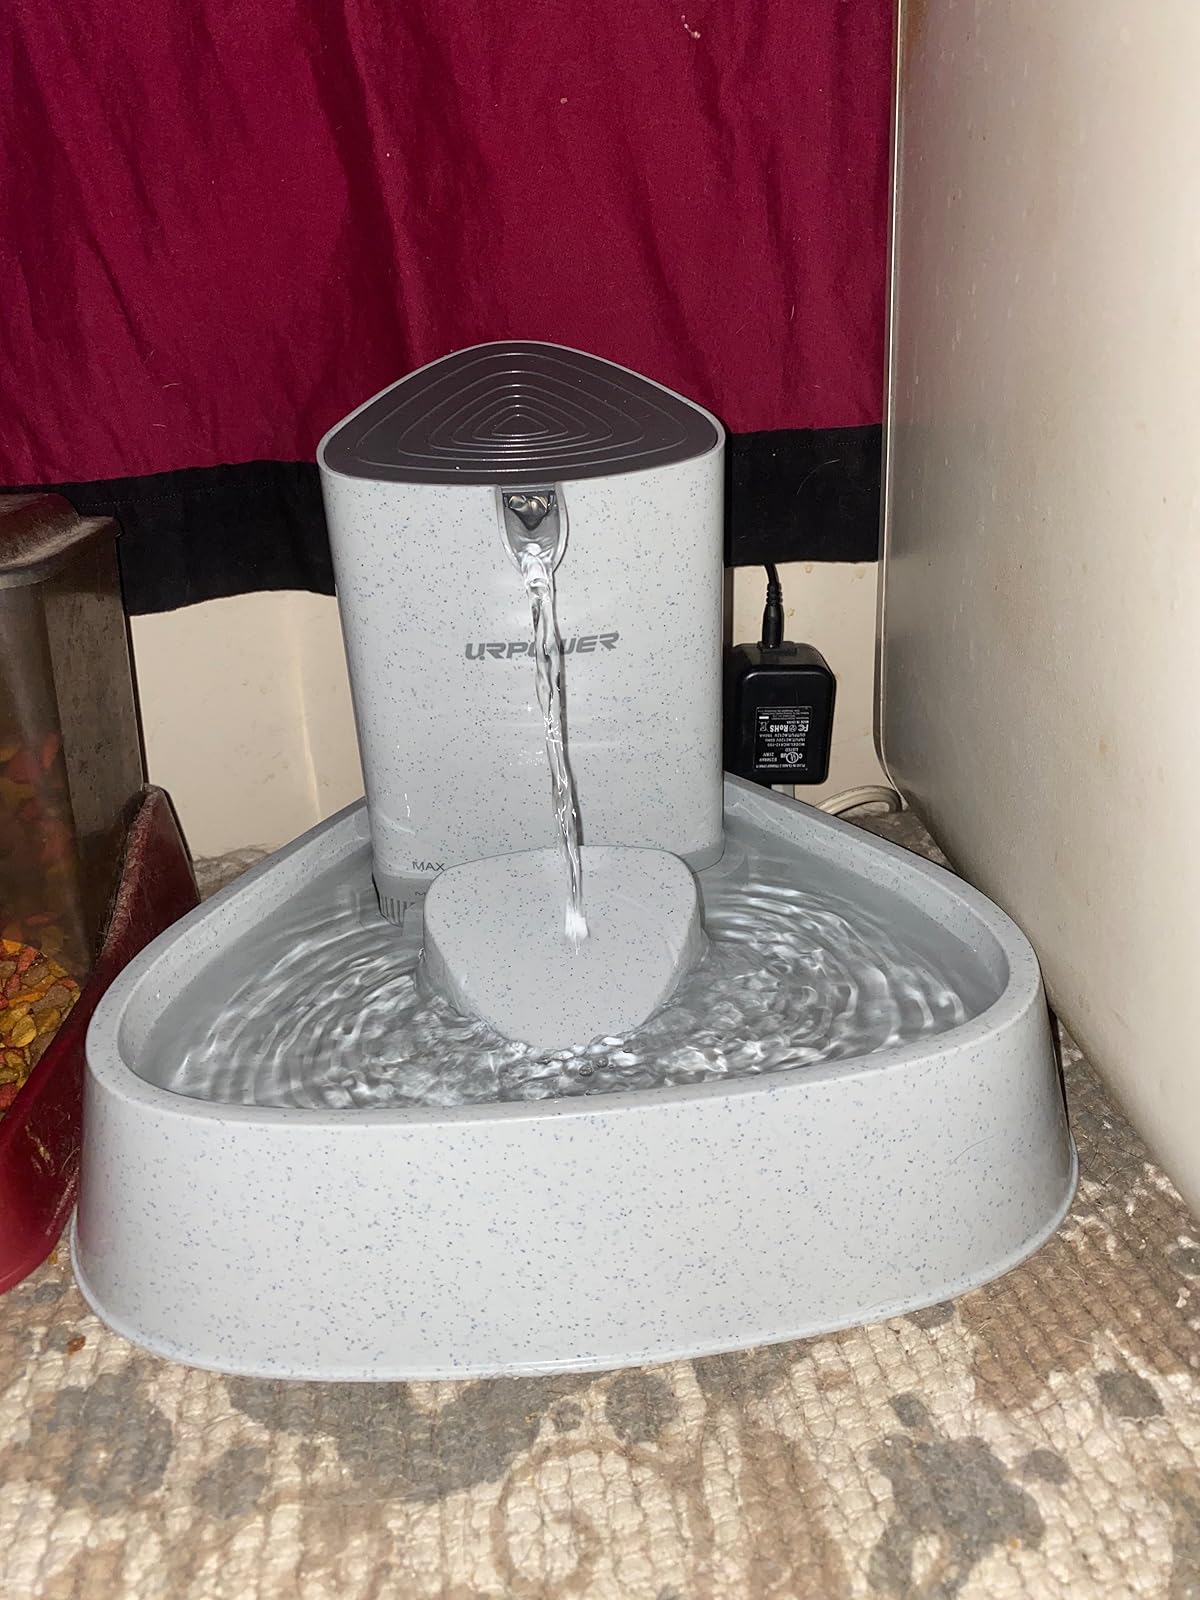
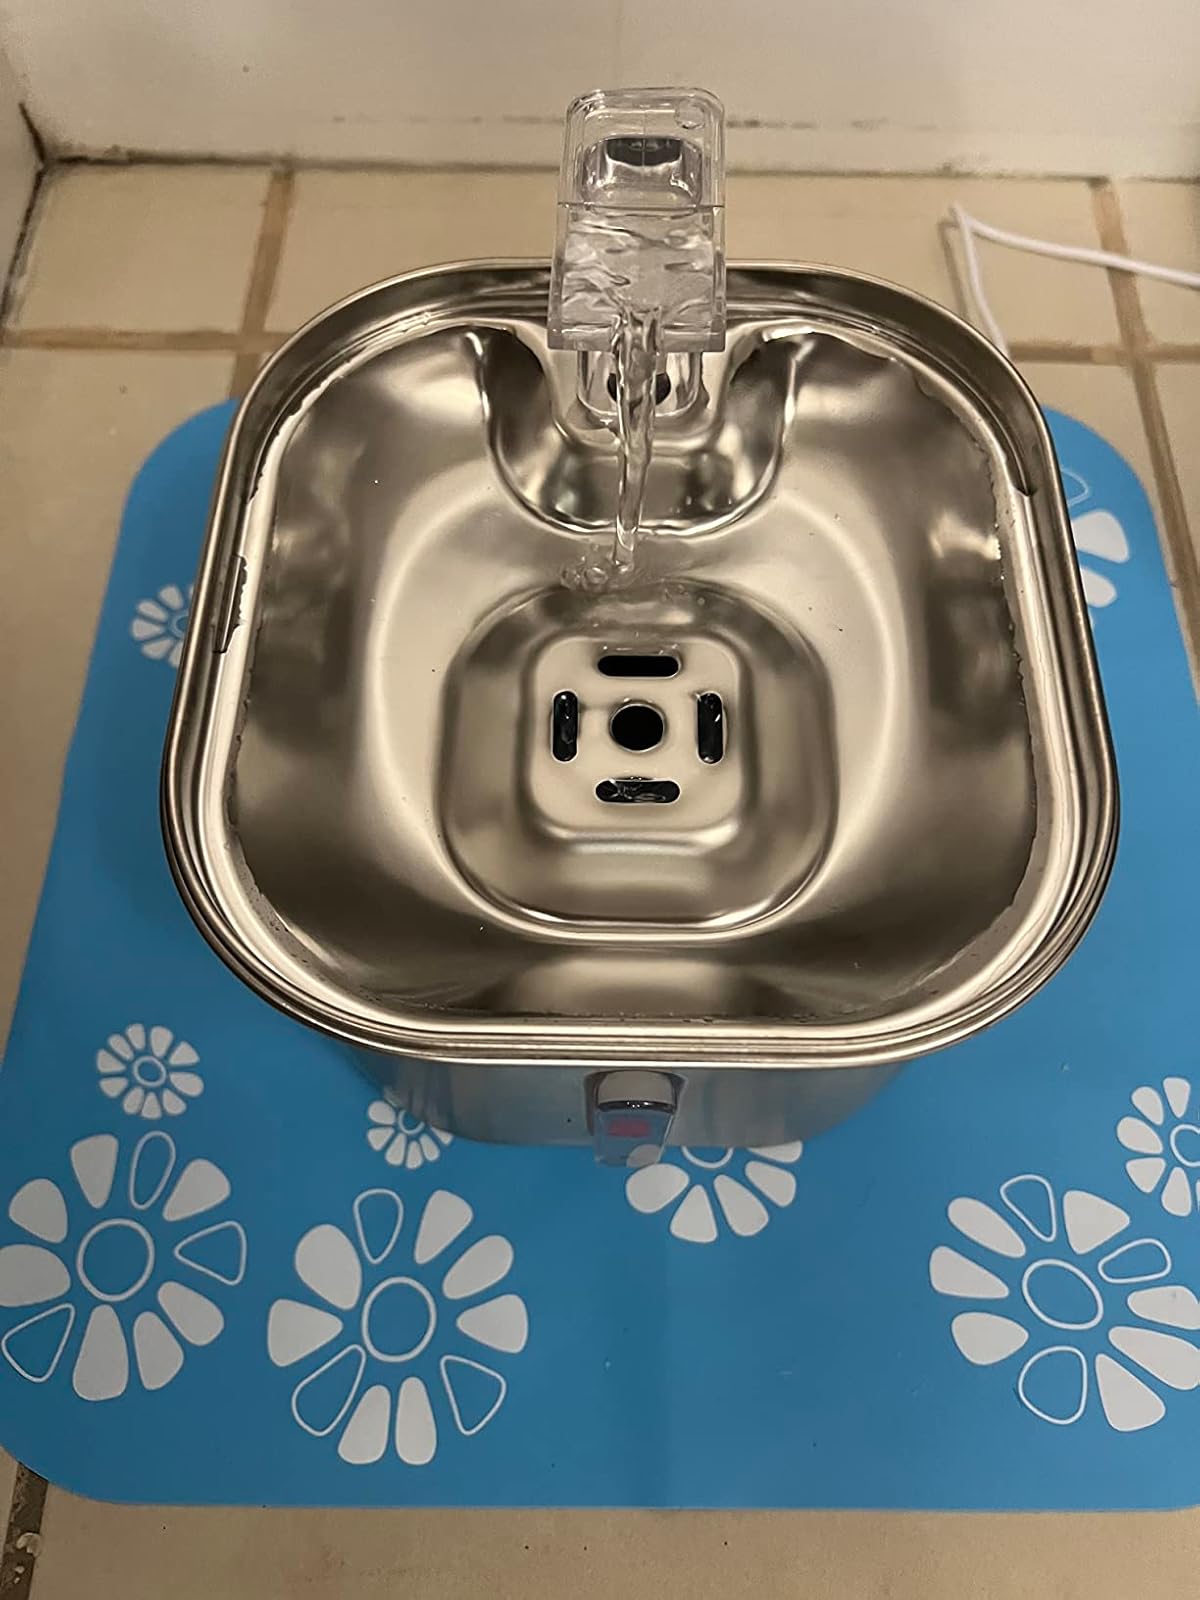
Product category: items_bowl
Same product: no